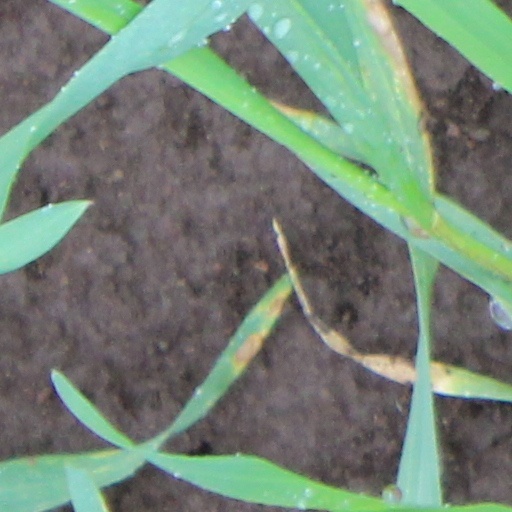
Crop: wheat